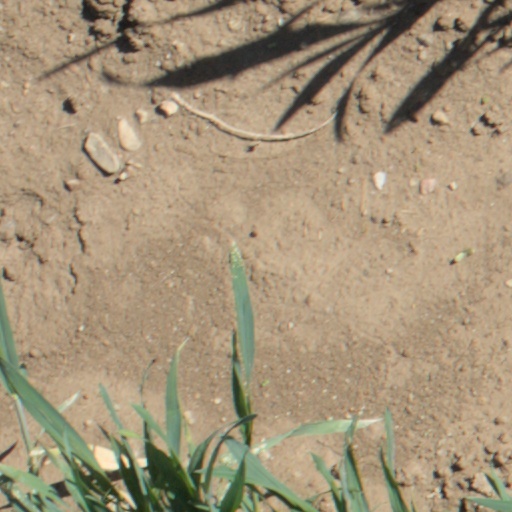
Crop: wheat